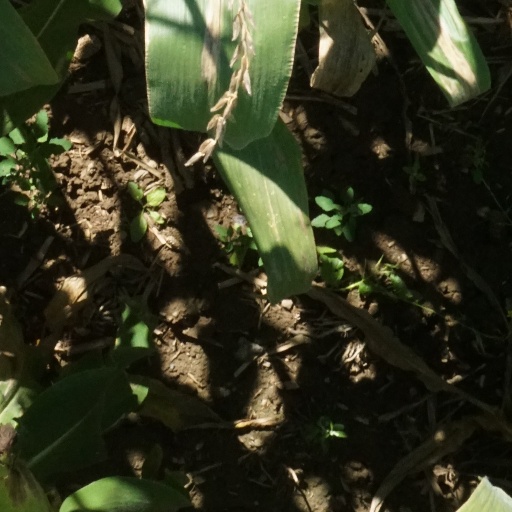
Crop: maize; corn